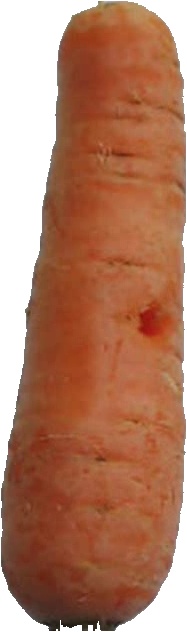
Label: carrot_1